South Canyon Fire

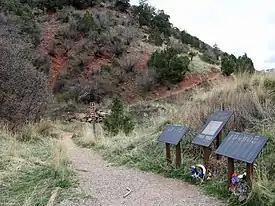
The beginning of the trail.

The Storm King Mountain Memorial Trail, closely following the actual path the firefighters hiked to fight the blaze, leads visitors to the site. Plaques and memorials line the trail explaining the events and paying homage to those who fell. Crosses were installed where each person fell. Memorials have also been constructed at Two Rivers Park in Glenwood Springs, at Ochoco Creek Park in Prineville, Oregon, and in McDonald Forest's Peavy Arboretum near Corvallis, Oregon.